Advent

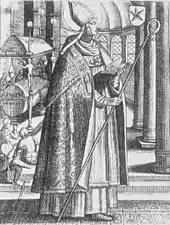
A representation of Saint Perpetuus

Associated with Advent as a time of penitence was a period of fasting, known also as St Martin's Lent or the Nativity Fast. According to Saint Gregory of Tours the celebration of Advent began in the fifth century when the Bishop Perpetuus directed that starting with the St. Martin's Day on 11 November until Christmas, one fasts three times per week; this is why Advent was sometimes also named "Lent of St. Martin". This practice remained limited to the diocese of Tours until the sixth century.